Le chalet

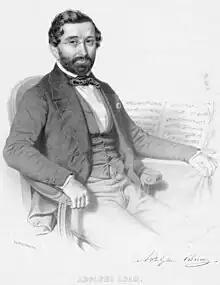
Adolphe Adam, Lithograph, 1850

The opera was premiered on 25 September 1834 by the Paris Opéra-Comique at the Salle de la Bourse. The work had a long and successful career at the Opéra-Comique; it reached its 500th performance in 1851, its 1,000th in 1873 and 1,500th in 1922 with Miguel Villabella as Daniel, reaching 1,547 by 1950.